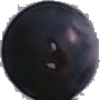
Label: Grape Blue 1